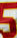
Number: 5